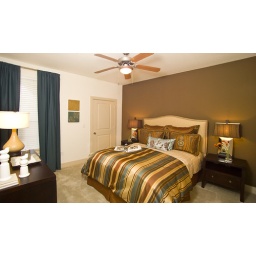
bedroom in 1 bed apt 66